Cecil Hartt

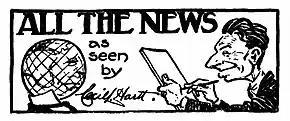
One of the banners used for Cecil Hartt's semi-regular column (from "Smith's Weekly", 19 August 1922).

Hartt had a semi-regular feature on page four of "Smith's Weekly" that began in July 1922 and finished in March 1925. Entitled 'All the News as seen by Cecil L. Hartt' and 'The World as seen by Cecil L. Hartt', the column presented the cartoonist's satirical responses to topical issues and news stories. In late 1924, Hartt created a comic strip featuring caricatures of the Prime Minister Stanley Bruce, Bruce's coalition partner Earl Page and the Minister for Trade and Customs, Herbert Pratten. The strip was a regular feature from December 1924 until March 1925 and often featured the wowserish 'Auntie Pratten' and a top-hatted Bruce. Hartt followed this with the 'Ask Bill, He Knows Everything' comic strip, featuring the pontificating character Bill and his mates Gus and Steve. 'Ask Bill' first appeared in April 1925 and was a regular feature of "Smith's Weekly" until Hartt's death in 1930. The original inspiration for 'Bill' was said to be Billy Bournes, a war-time Labor agitator and anti-conscriptionist who eventually went to live in Tennant Creek.